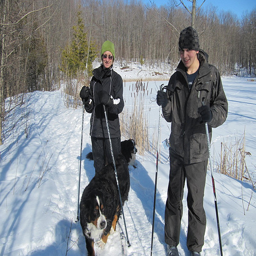
A couple of skiers posing for a picture with their large dog.
Two people and a dog standing in the snow.
Two people and their dogs skiing along a trail in the woods.
A couple cross country skiing in the open wilderness.
two dogs in the snow with two people on skis